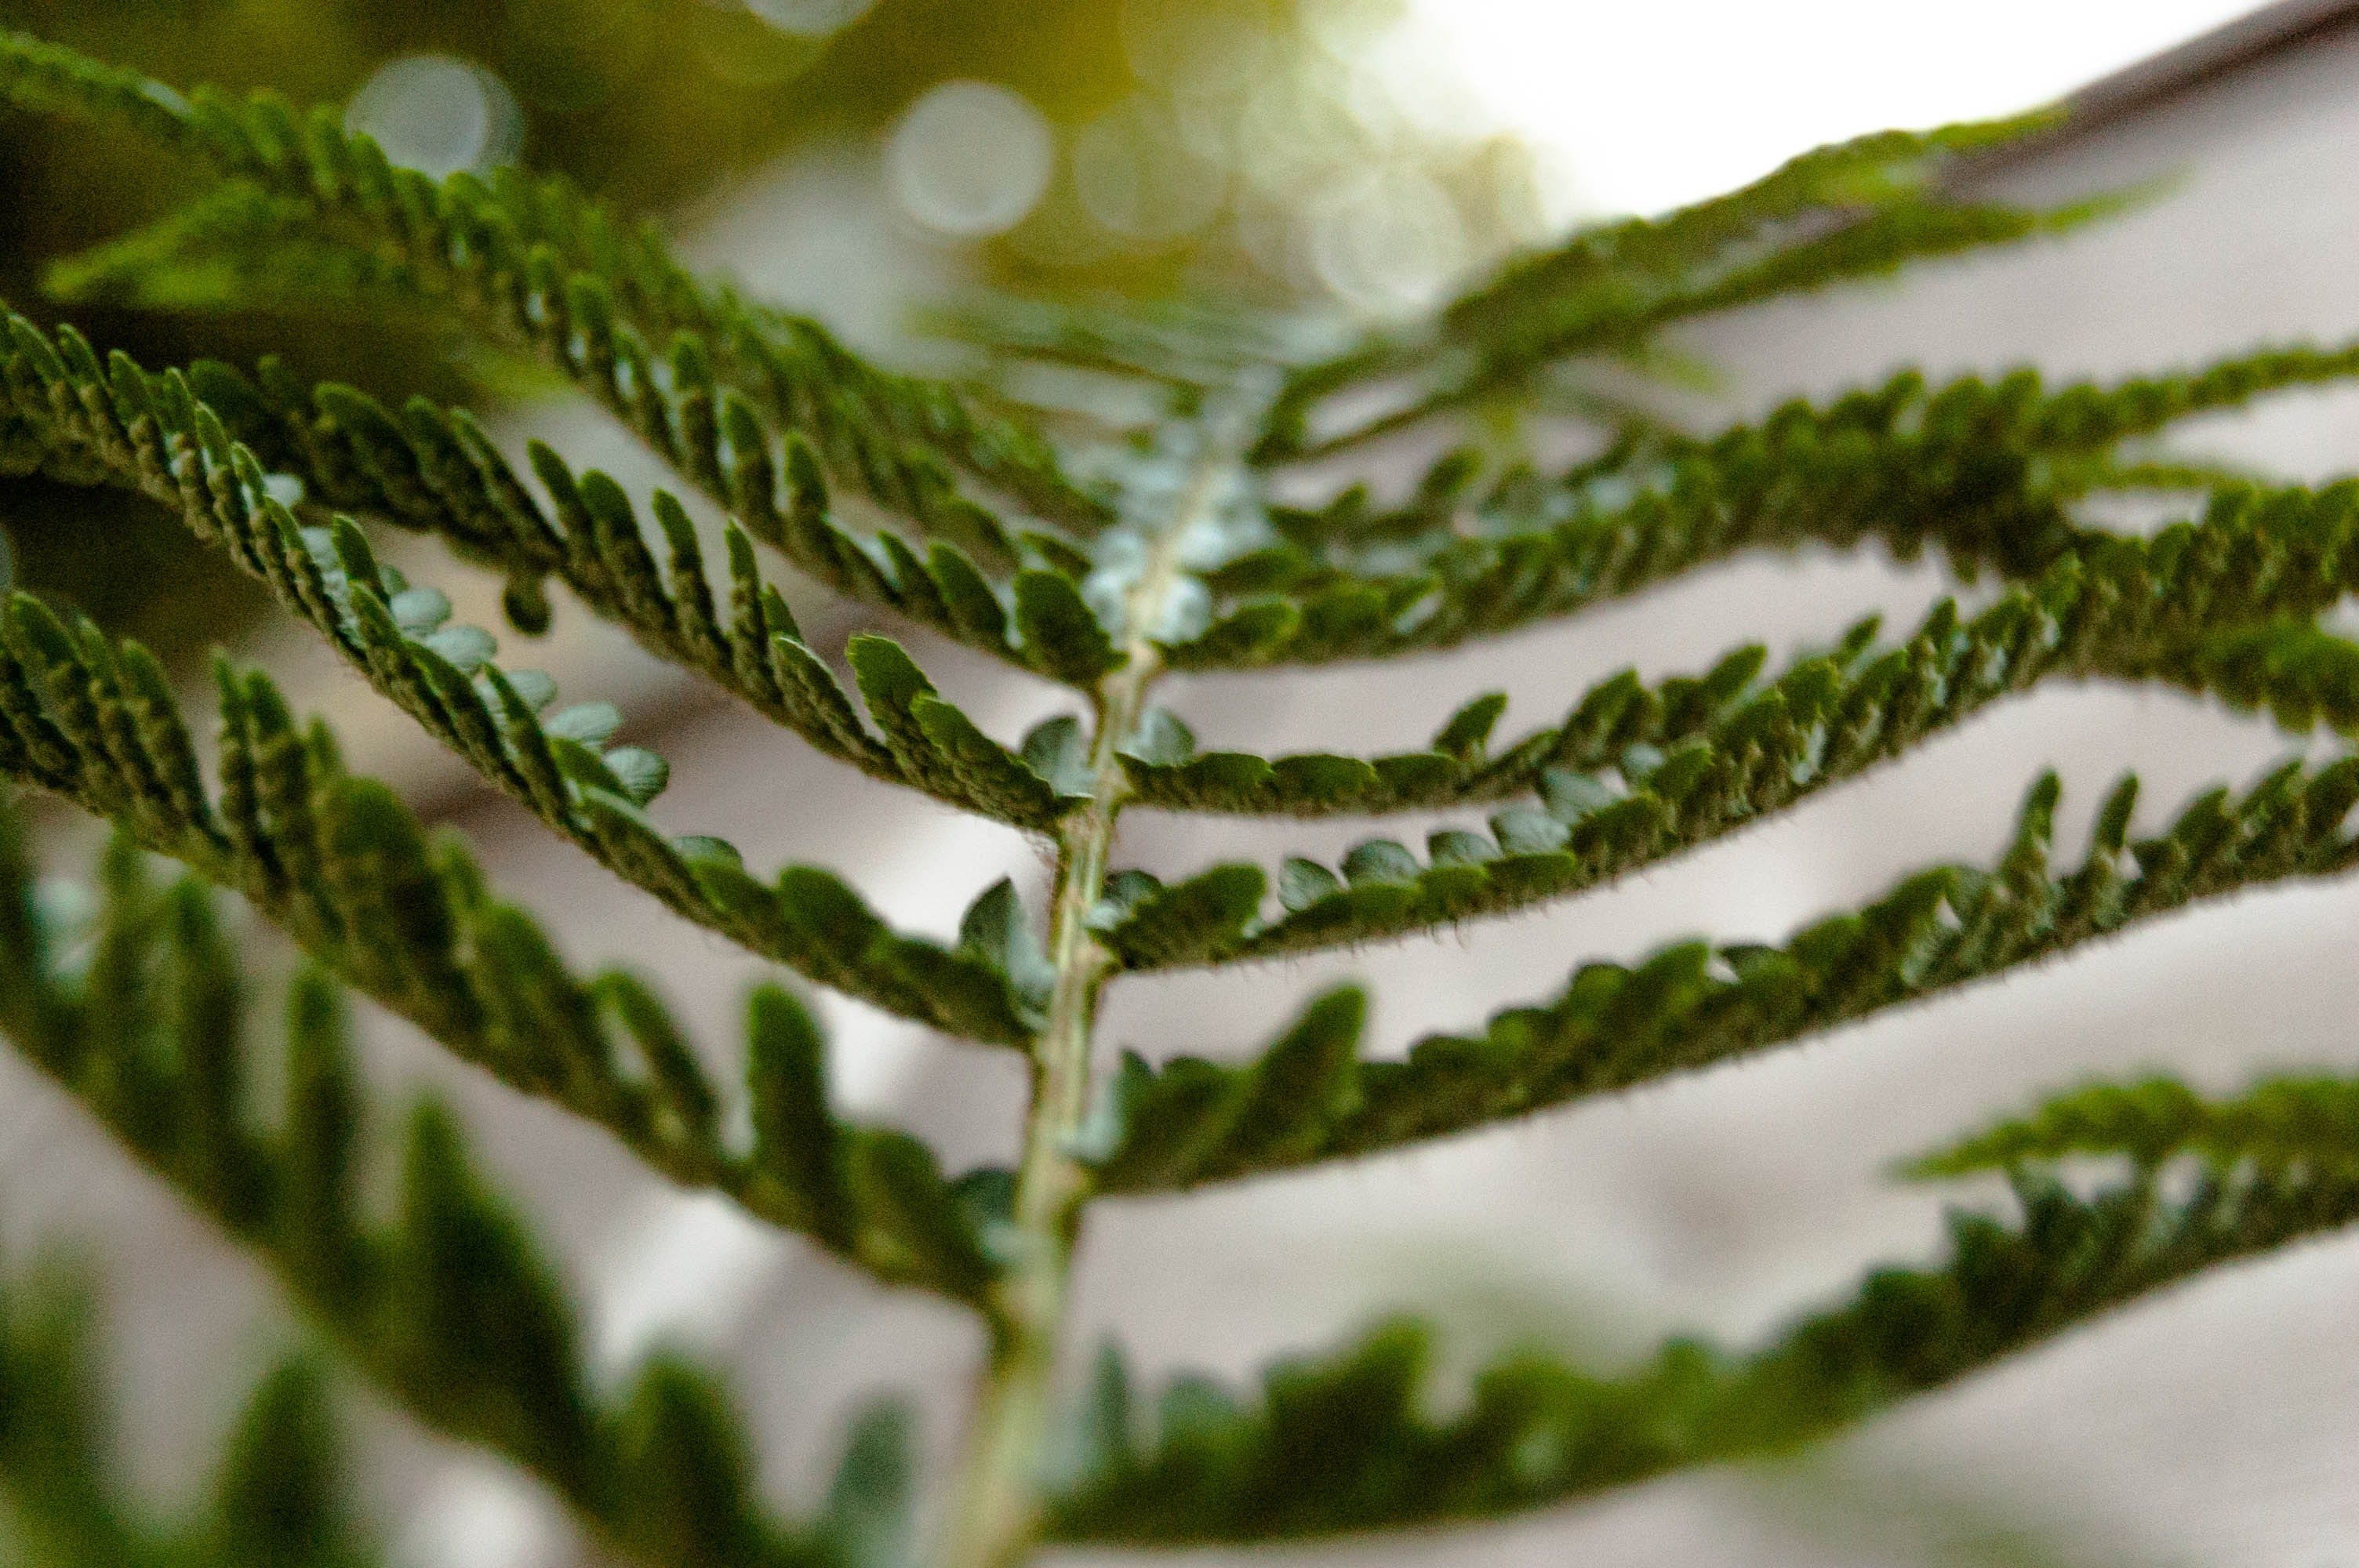
Yellow fir, Canadian fir, plant, shortleaf black spruce, tree, leaf, branch, terrestrial plant, Red juniper, woody plant, River juniper, thuya, oregon pine, botany, vascular plant, conifer, evergreen, American larch, pine, cypress family, plant stem, pine family, Jack pine, fern, spruce, twig, fir, lodgepole pine, flower, ferns and horsetails, southernwood, juniper, eastern hemlock, red pine